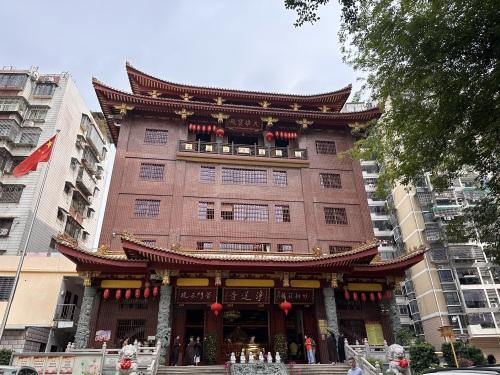
地标名称：浄莲寺
所在城市：厦门市·思明区